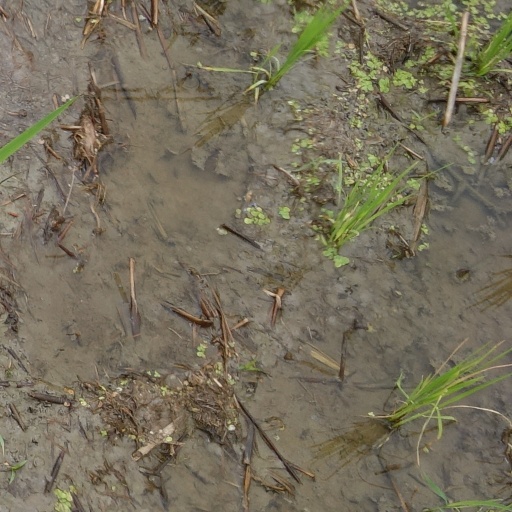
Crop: rice